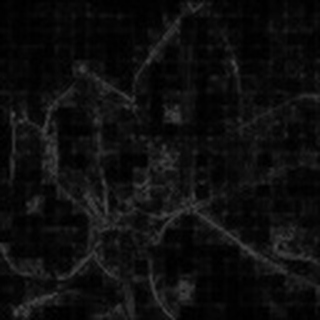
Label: cotton_target_spot